Banque du Liban

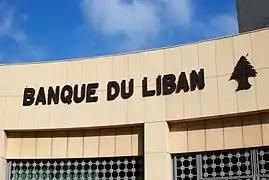
French language inscription "Banque du Liban" on the headquarters of the Bank of Lebanon.

Banque du Liban (English: Bank of Lebanon) is the central bank of Lebanon. It was established on August 1, 1963, and became fully operational on April 1, 1964.